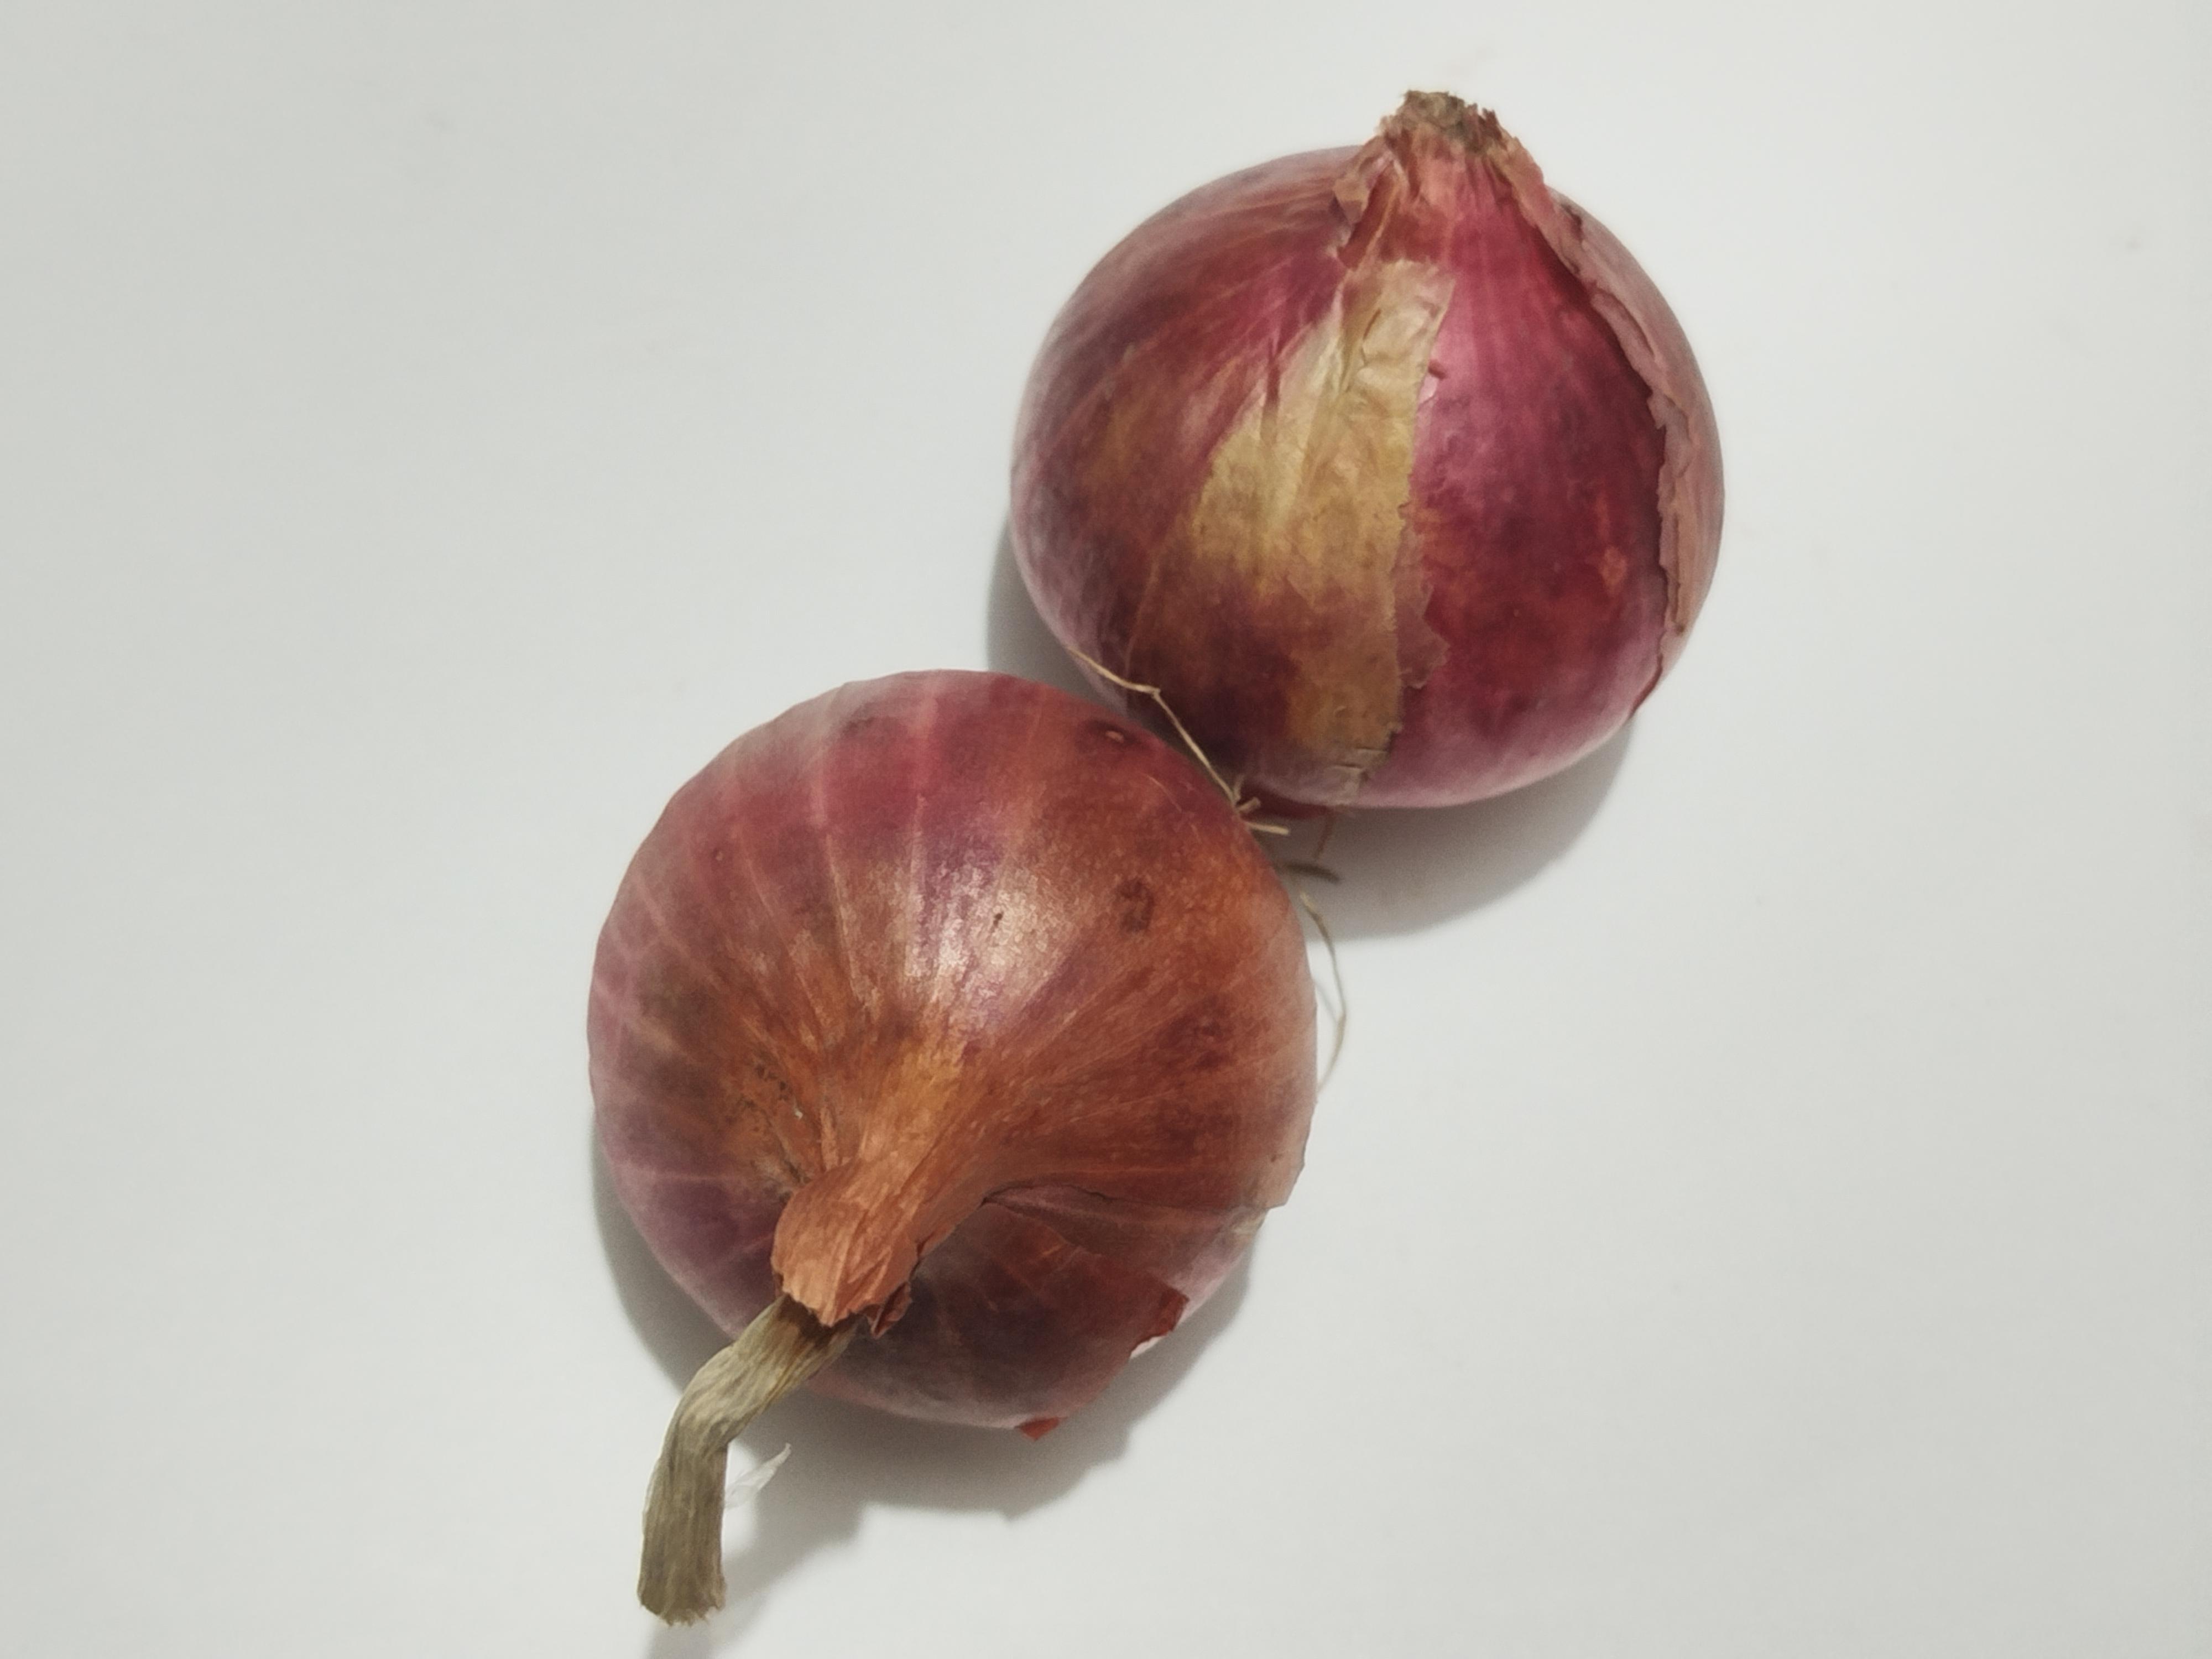
Label: Onion